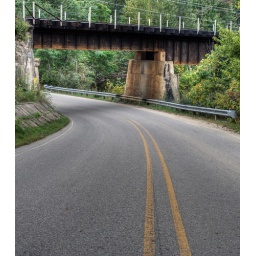
HDR of a CSX railroad bridge crossing the main thoroughfare in Island Lake State Recreation Area near Brighton, MI.